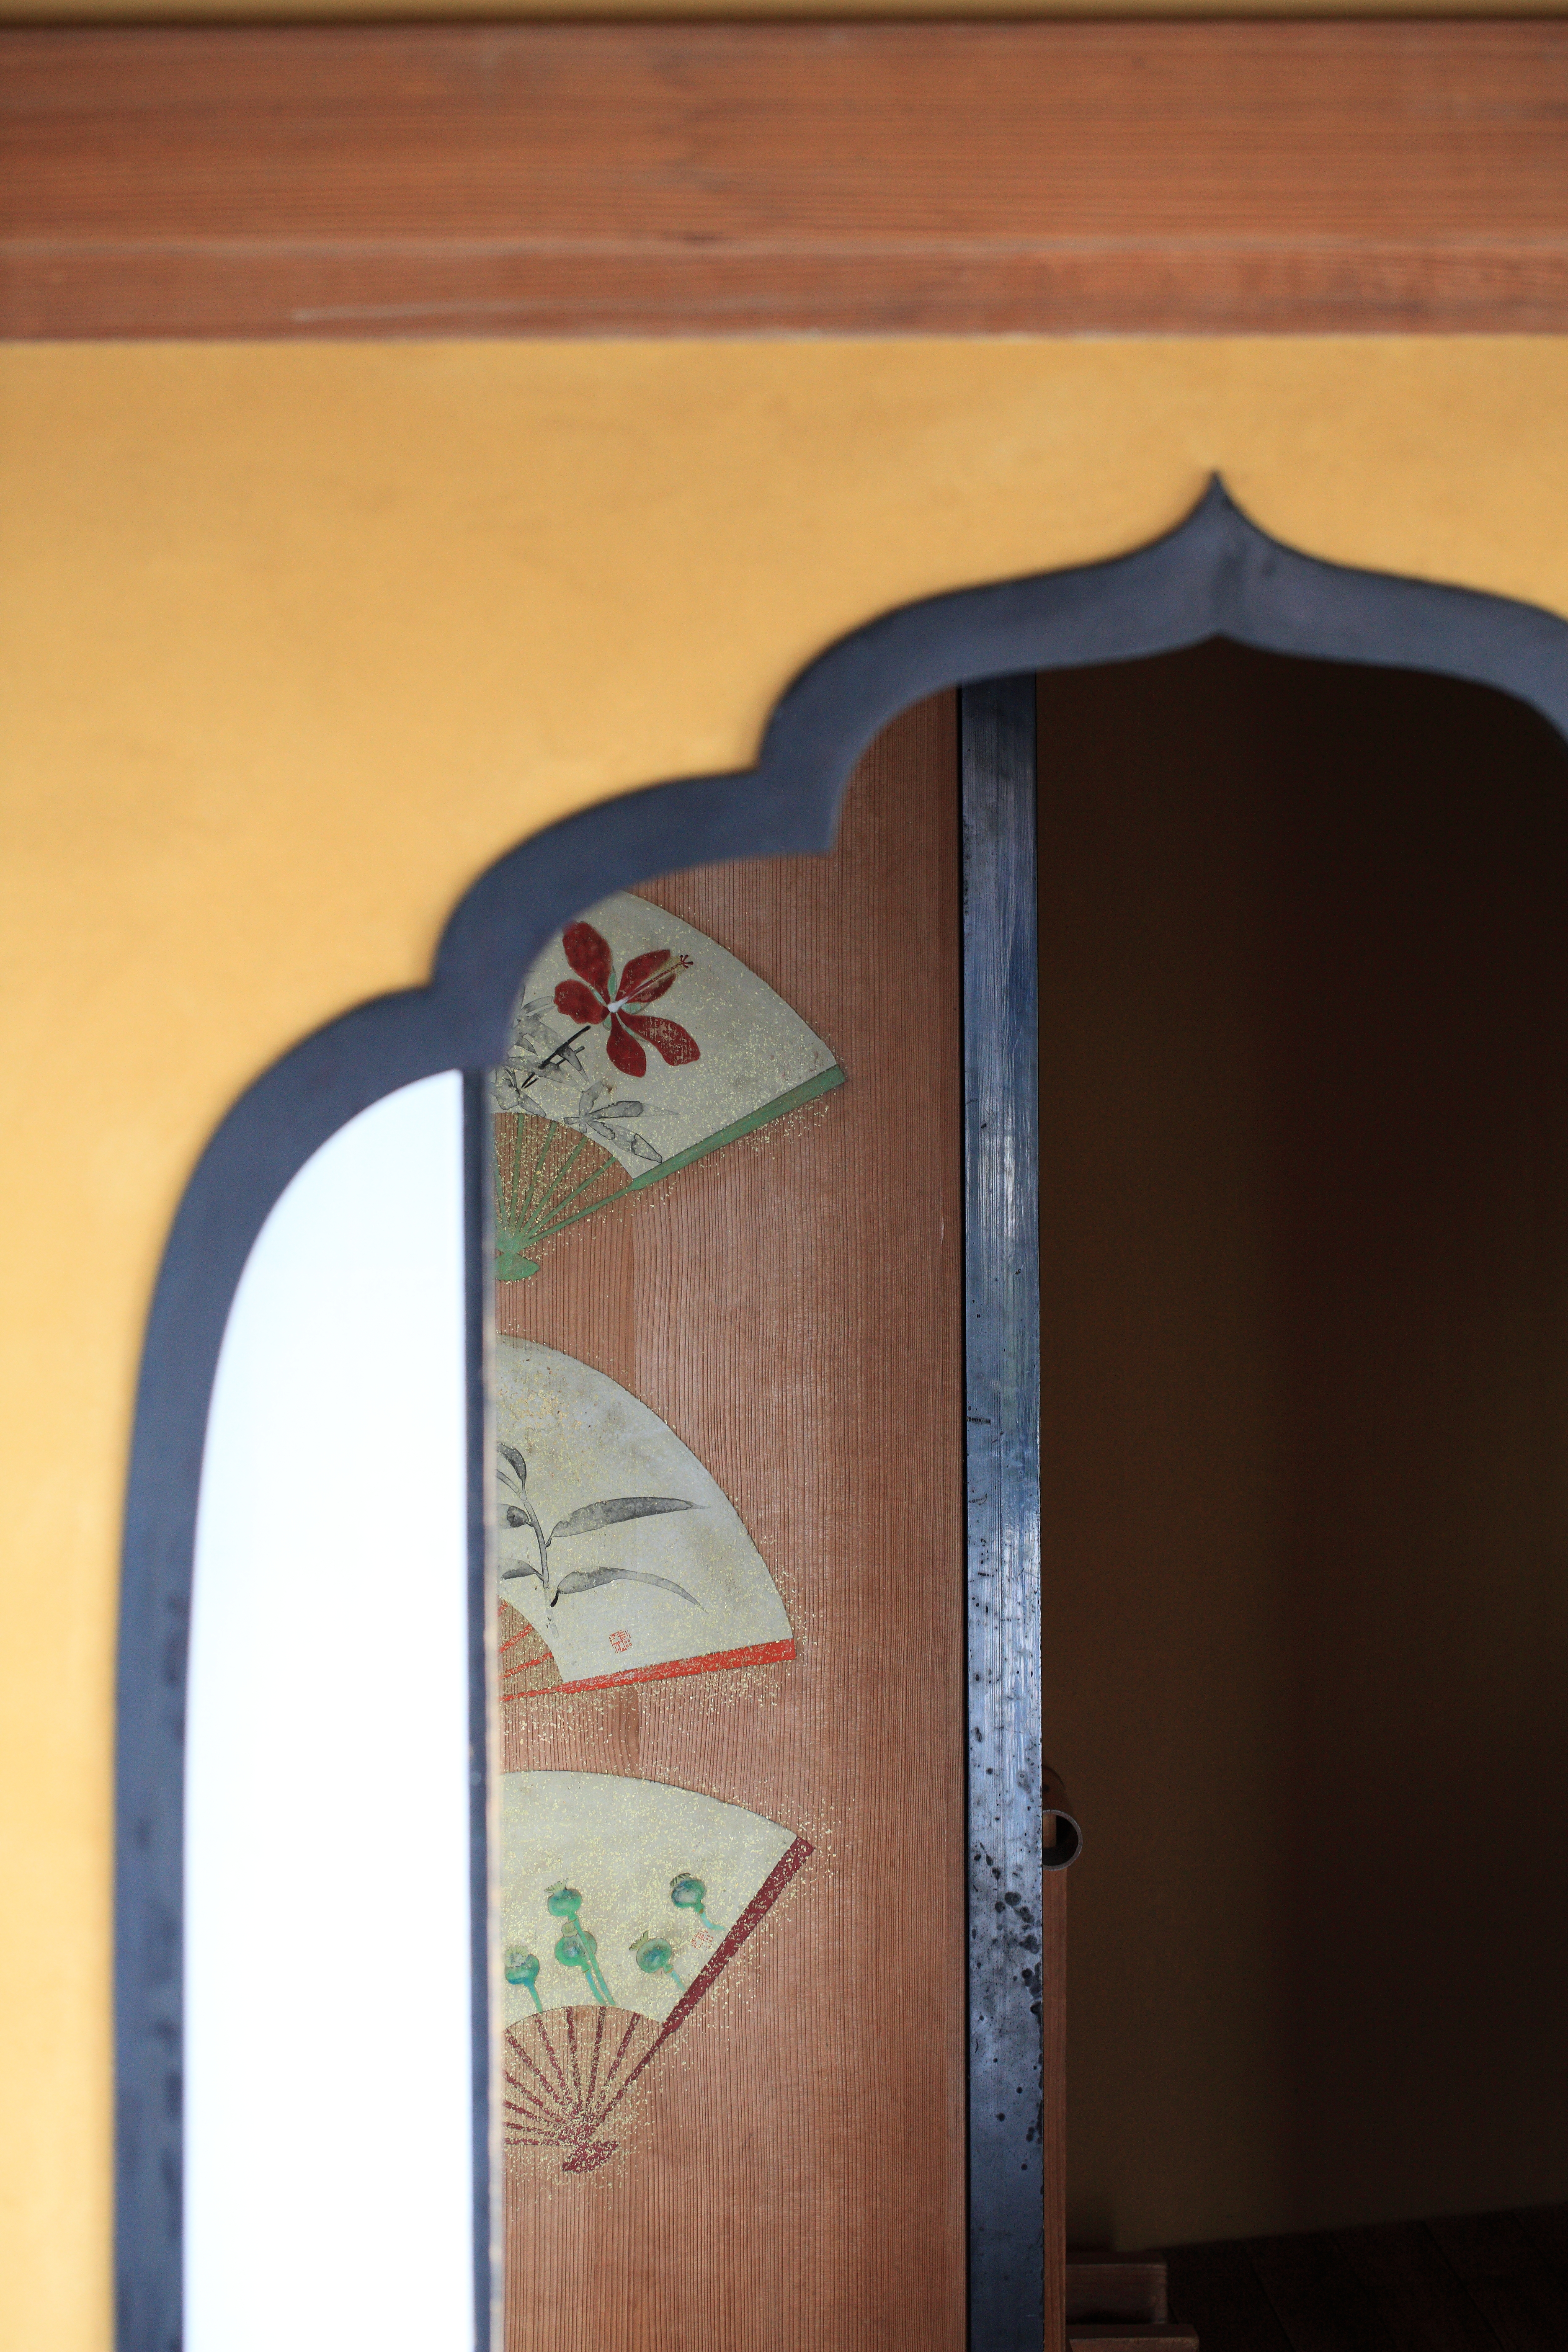
architecture, wood, house, interior, window, glass, old, wall, arch, high, surfboard, ancient, residence, furniture, door, art, design, japanese, 5d, style, hires, markii, traditional, hi, res, resolution, kairakuen, ibarakiken, mitoshi, string instrument, surfing equipment and supplies, plucked string instruments